Khufu

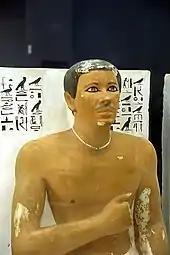
Portrait of Prince Rahotep

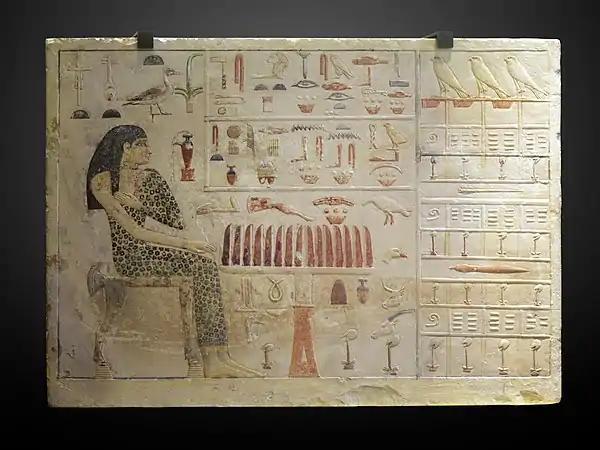
Slab stela of princess Nefertiabet

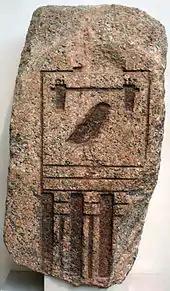
A granite fragment with Khufu's horus name "Medjedu" on it

It is still unclear how long exactly Khufu ruled over Egypt. Dates from Khufu's final years suggest that he was approaching his 30-year jubilee, but may have just missed it.